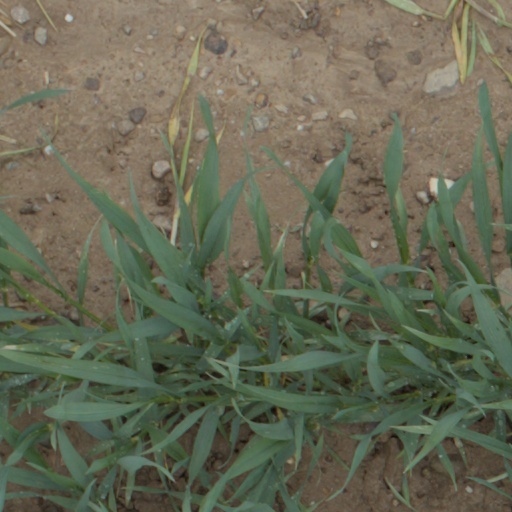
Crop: wheat